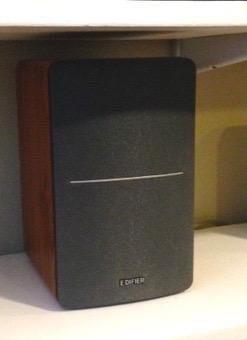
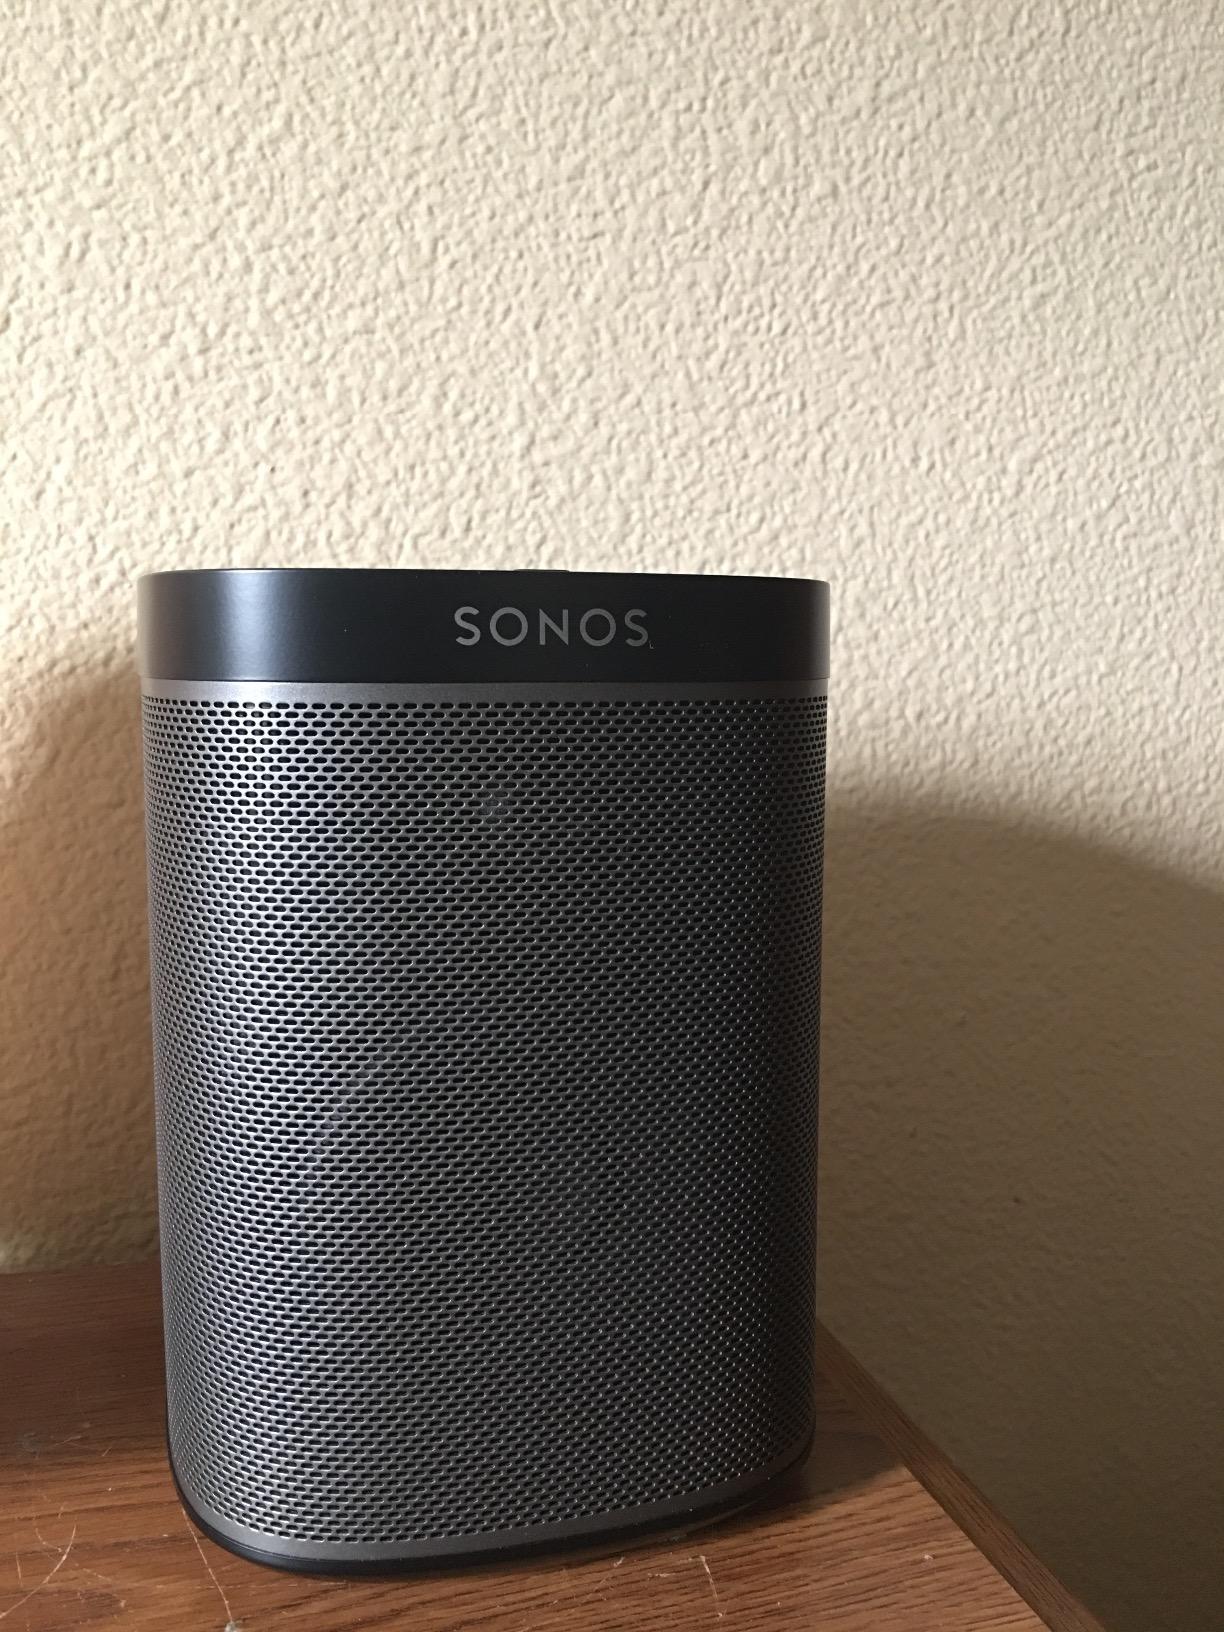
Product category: speaker
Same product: no